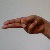
The image shows a hand gesture representing the letter 'H' in Indian Sign Language.